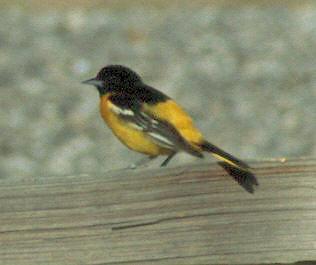
the bird has a small bill that is black and a black crown.
a small bird with with a black crown and a yellow back with a yellow side and belly and the bill is short and pointeda small with a yellow belly, and a black crown, and a small bill
this bird is black yellow and white in color with a black beak, and black eye rings.
bird with black crown, nape, throat, eye, inner and outer rectrices, and yellow belly and abdomen
this bird has feathers that are black and has a yellow body and black head
this small bird has a small black head, yellow belly and back, and black wings with a few white spots throughout.
a small bird with a yellow body, a black head, a long tail, and a short black beak.
the bird has a small bill, yellow belly and black crown.
this bird has a black head, nape, and tail with a yellow-orange body. the beak is short and straight. it's head and body are proportionate, both small.
Species: Scott Oriole